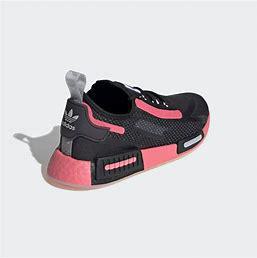
Brand: Adidas
Model: NMD_R1 Spectoo